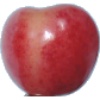
Label: cherry_rainier